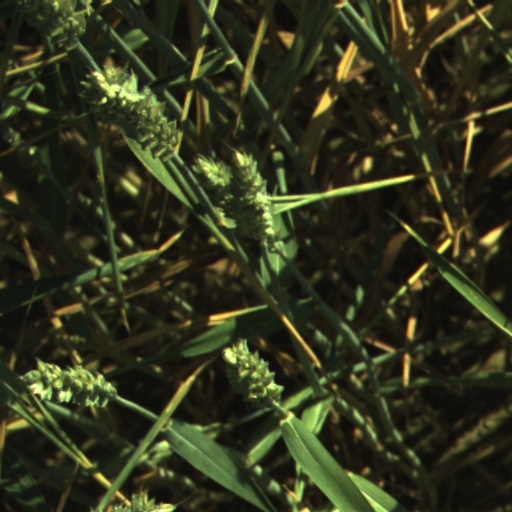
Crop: wheat